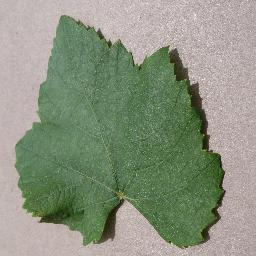
Label: Grape___healthy